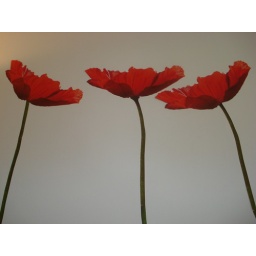
I have 3 red flowers on the wall in my room.